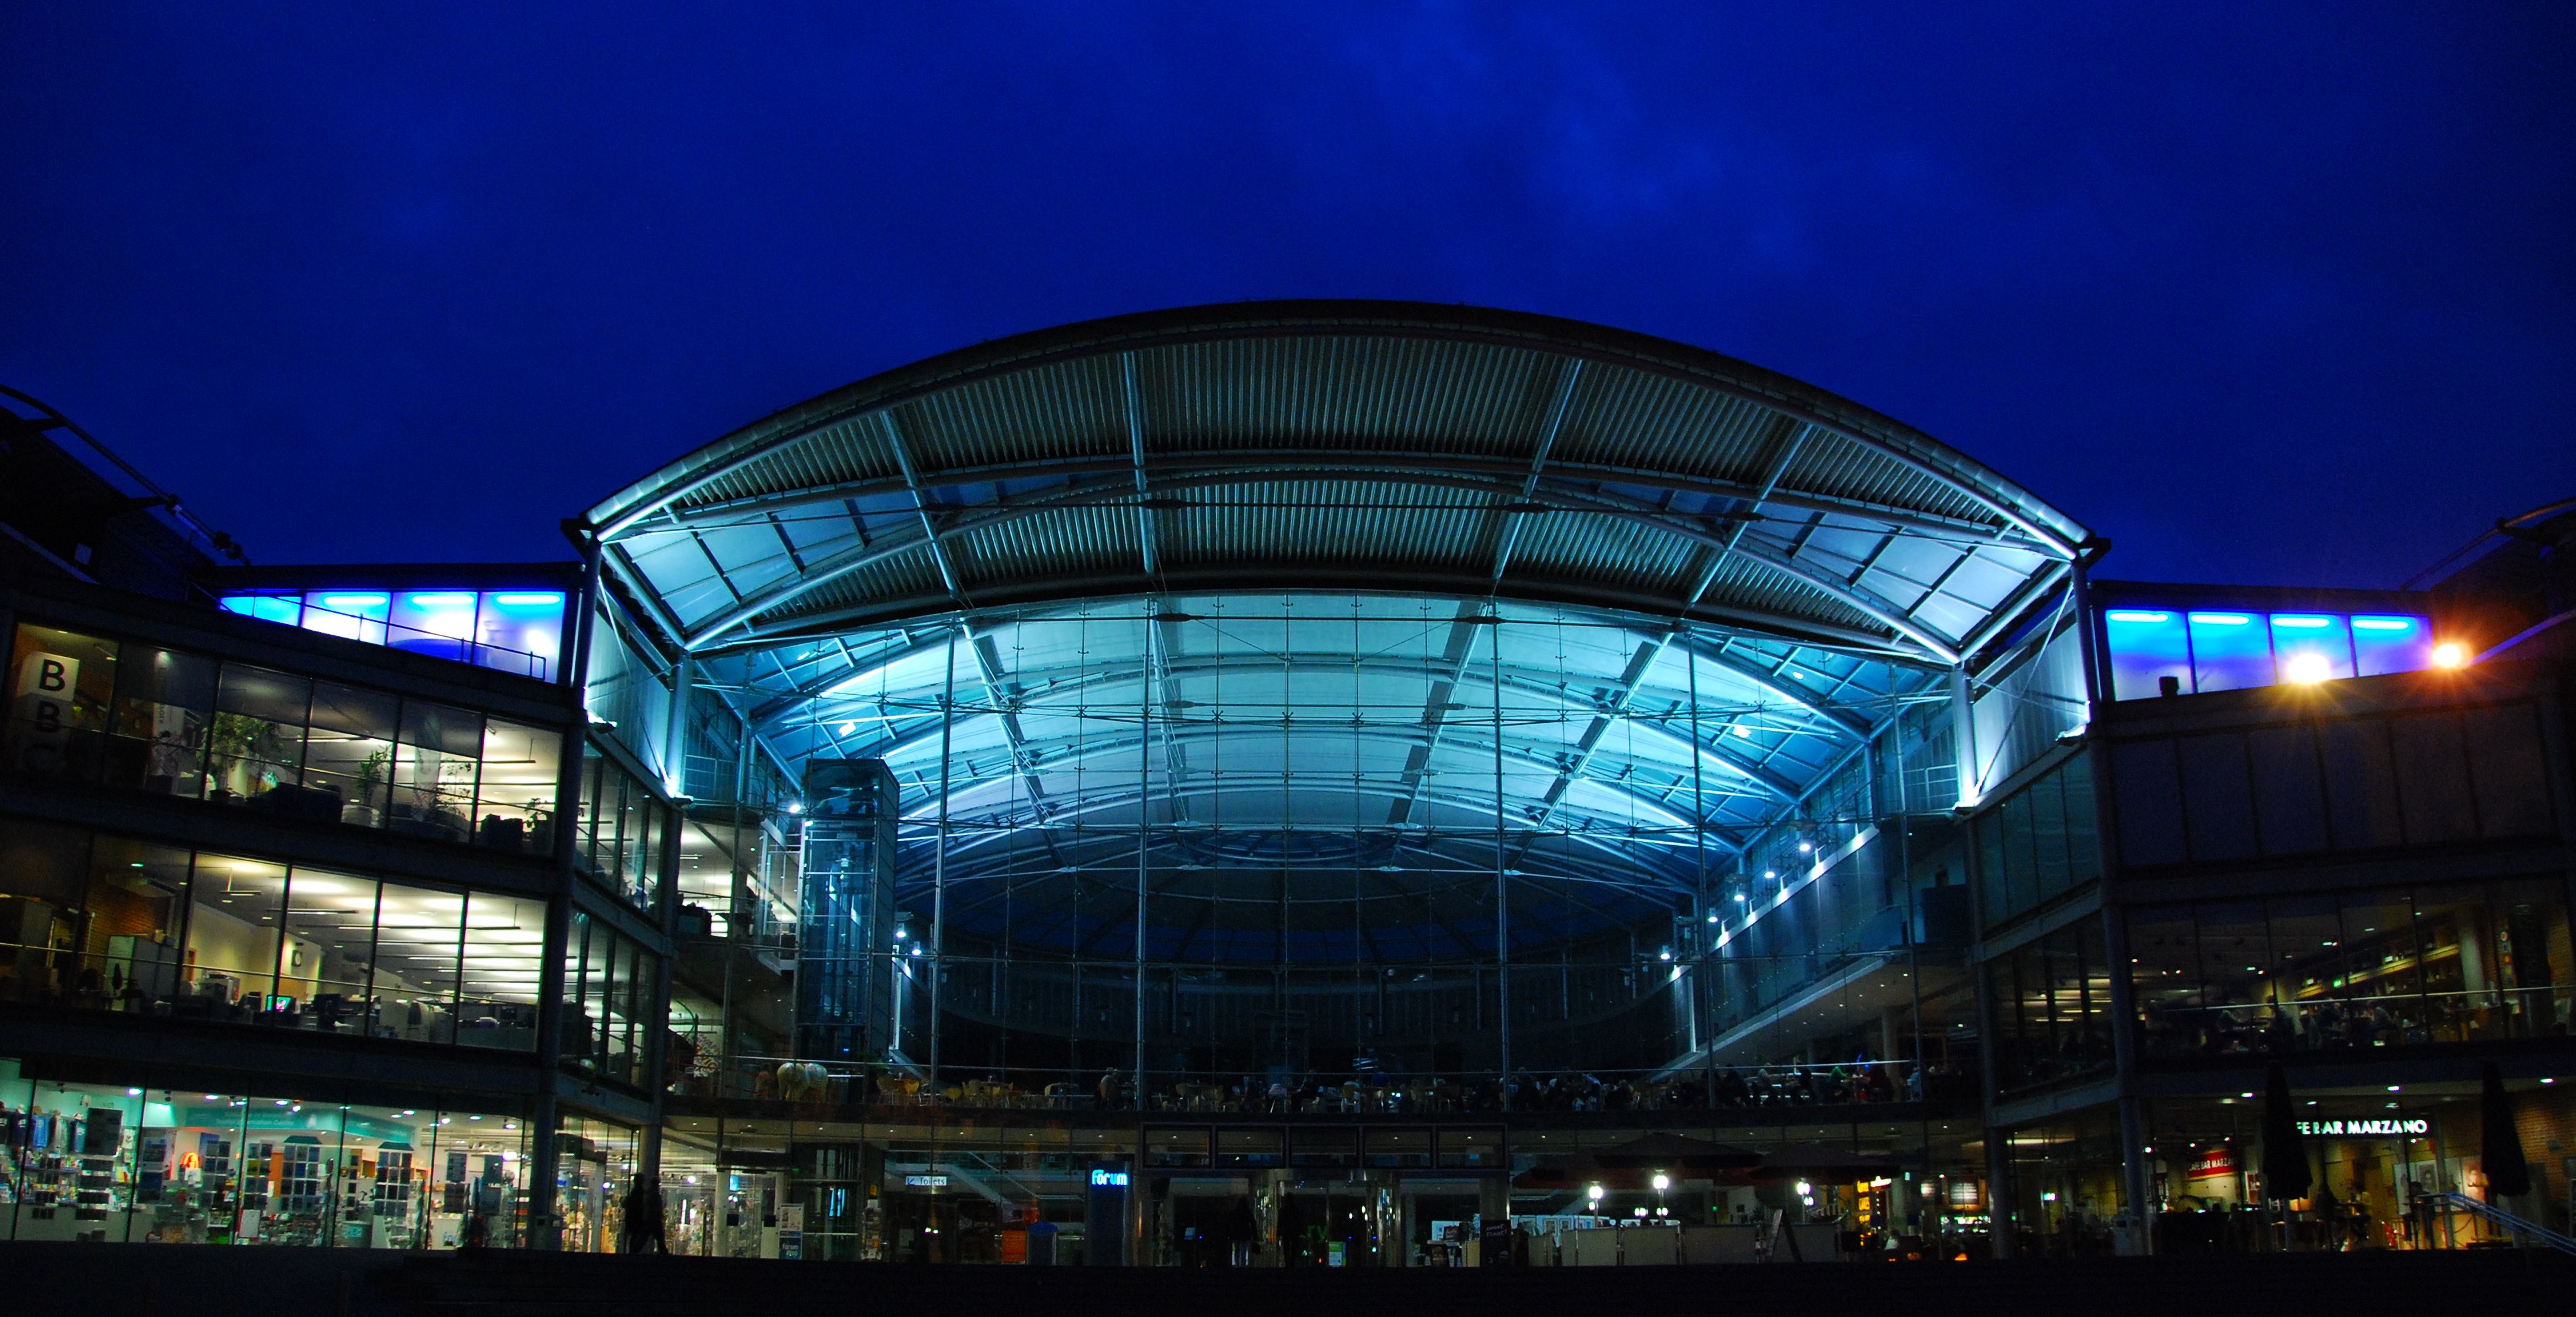
architecture, structure, night, hour, city, cityscape, evening, reflection, landmark, blue, nikon, stadium, theatre, free, arena, d80, metropolis, forum, norwich, convention center, shopping mall, urban area, atmosphere of earth, metropolitan area, sport venue